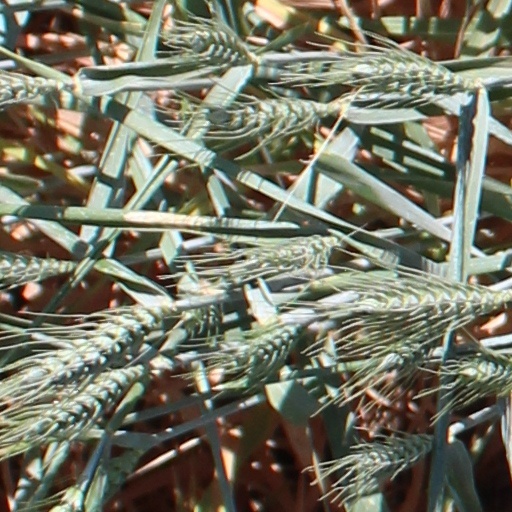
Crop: wheat